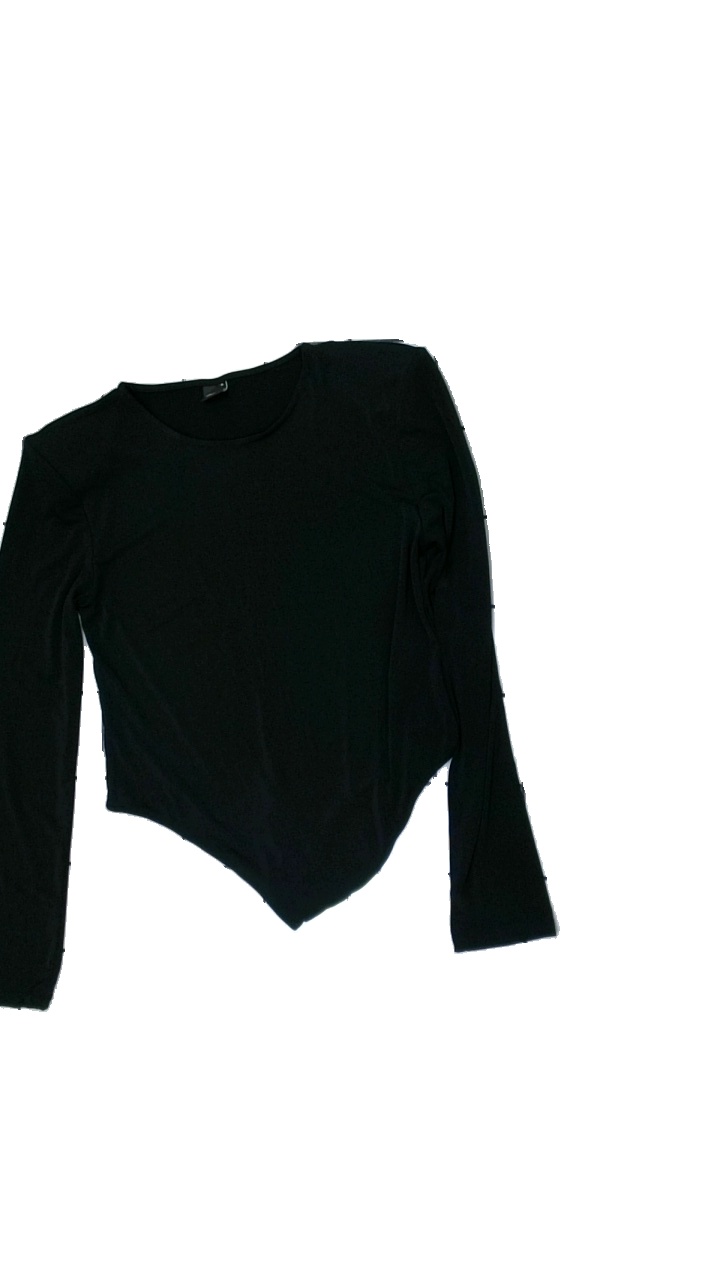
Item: Top (Ladies)
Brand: Gina Tricot
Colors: Black
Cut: Regular, C-collar
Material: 100% polyester
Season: All
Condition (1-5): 3
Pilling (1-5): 4
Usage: Export
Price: <50